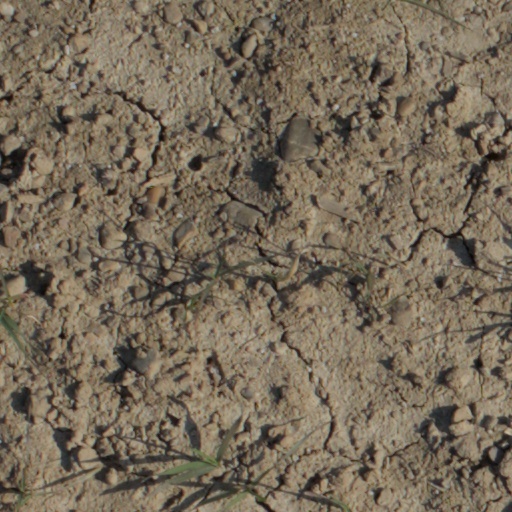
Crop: wheat